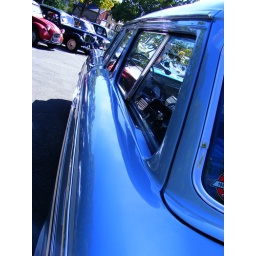
Long blue car in France